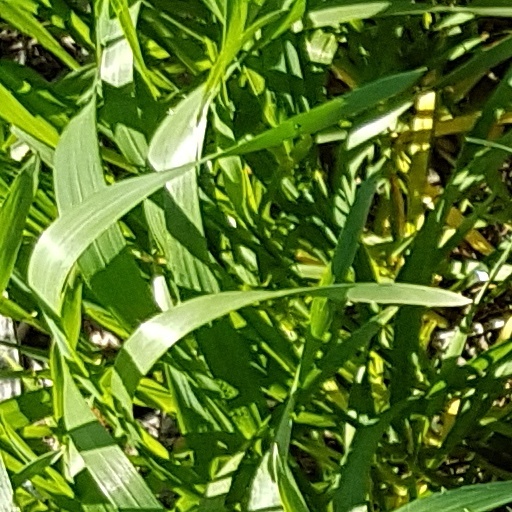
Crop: wheat